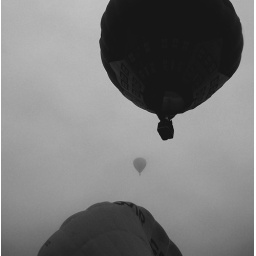
early morning balloon display. was bad light and quite foggy so it looked much better in black and white